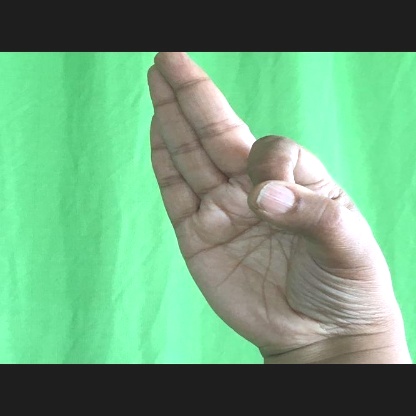
Mudra: Aralam